Electoral history of Joe Biden

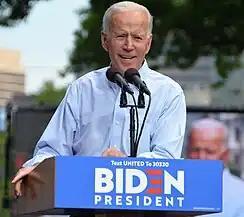
Biden speaking into a microphone at a podium reading Biden President

Joe Biden, the 46th president of the United States (2021–2025), has run for public office several times, beginning in 1970. He served as the 47th vice president (2009–2017), and as a United States senator from Delaware (1973–2009). Biden is the second oldest person elected president, and the first president from Delaware. He is a member of the Democratic Party, one of two major parties in the United States.